Ancient Carthage

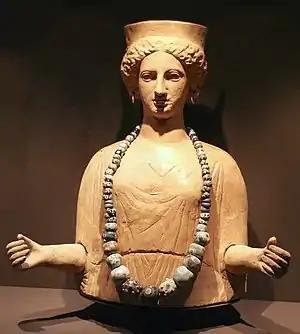
Adorned statue of the Punic goddess Tanit, 5th–3rd centuries BC, from the necropolis of Puig des Molins, Ibiza (Spain), now housed in the Archaeology Museum of Catalonia (Barcelona)

Carthage's economy began as an extension of that of its parent city, Tyre. Its massive merchant fleet traversed the trade routes mapped out by Tyre, and Carthage inherited from Tyre the trade in the extremely valuable dye Tyrian purple. No evidence of purple dye manufacture has been found at Carthage, but mounds of shells of the murex marine snails, from which it derived, have been found in excavations of the Punic town of Kerkouane, at Dar Essafi on Cap Bon. Similar mounds of murex have also been found at Djerba on the Gulf of Gabès in Tunisia. Strabo mentions the purple dye-works of Djerba as well as those of the ancient city of Zouchis. The purple dye became one of the most highly valued commodities in the ancient Mediterranean, being worth fifteen to twenty times its weight in gold. In Roman society, where adult males wore the toga as a national garment, the use of the "toga praetexta", decorated with a stripe of Tyrian purple about two to three inches in width along its border, was reserved for magistrates and high priests. Broad purple stripes ("latus clavus") were reserved for the togas of the senatorial class, while the equestrian class had the right to wear narrow stripes ("angustus clavus").